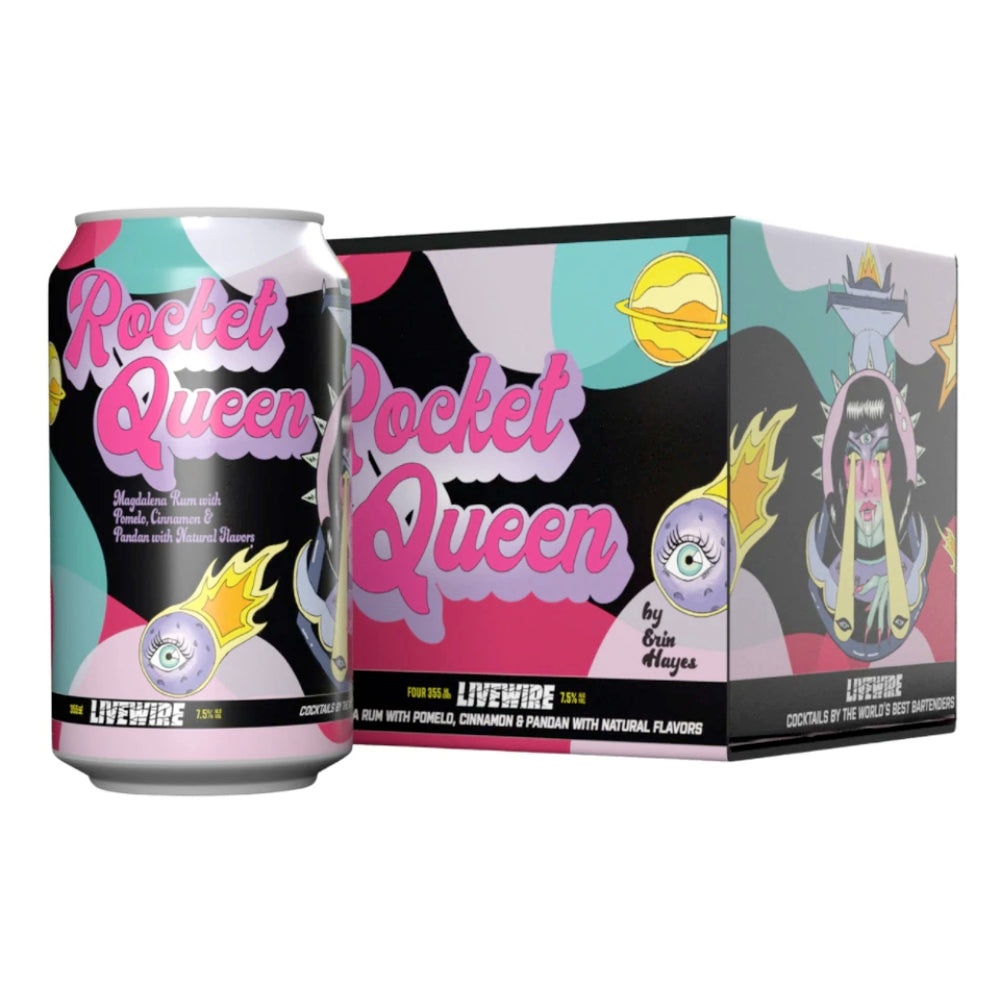
Livewire Rocket Queen 4PK by Erin Hayes
Brand: Livewire Drinks
Category: Food, Beverages & Tobacco > Beverages > Alcoholic Beverages > Premixed Spirits & Cocktail Mixes > Liquor & Spirit-Based Cocktails